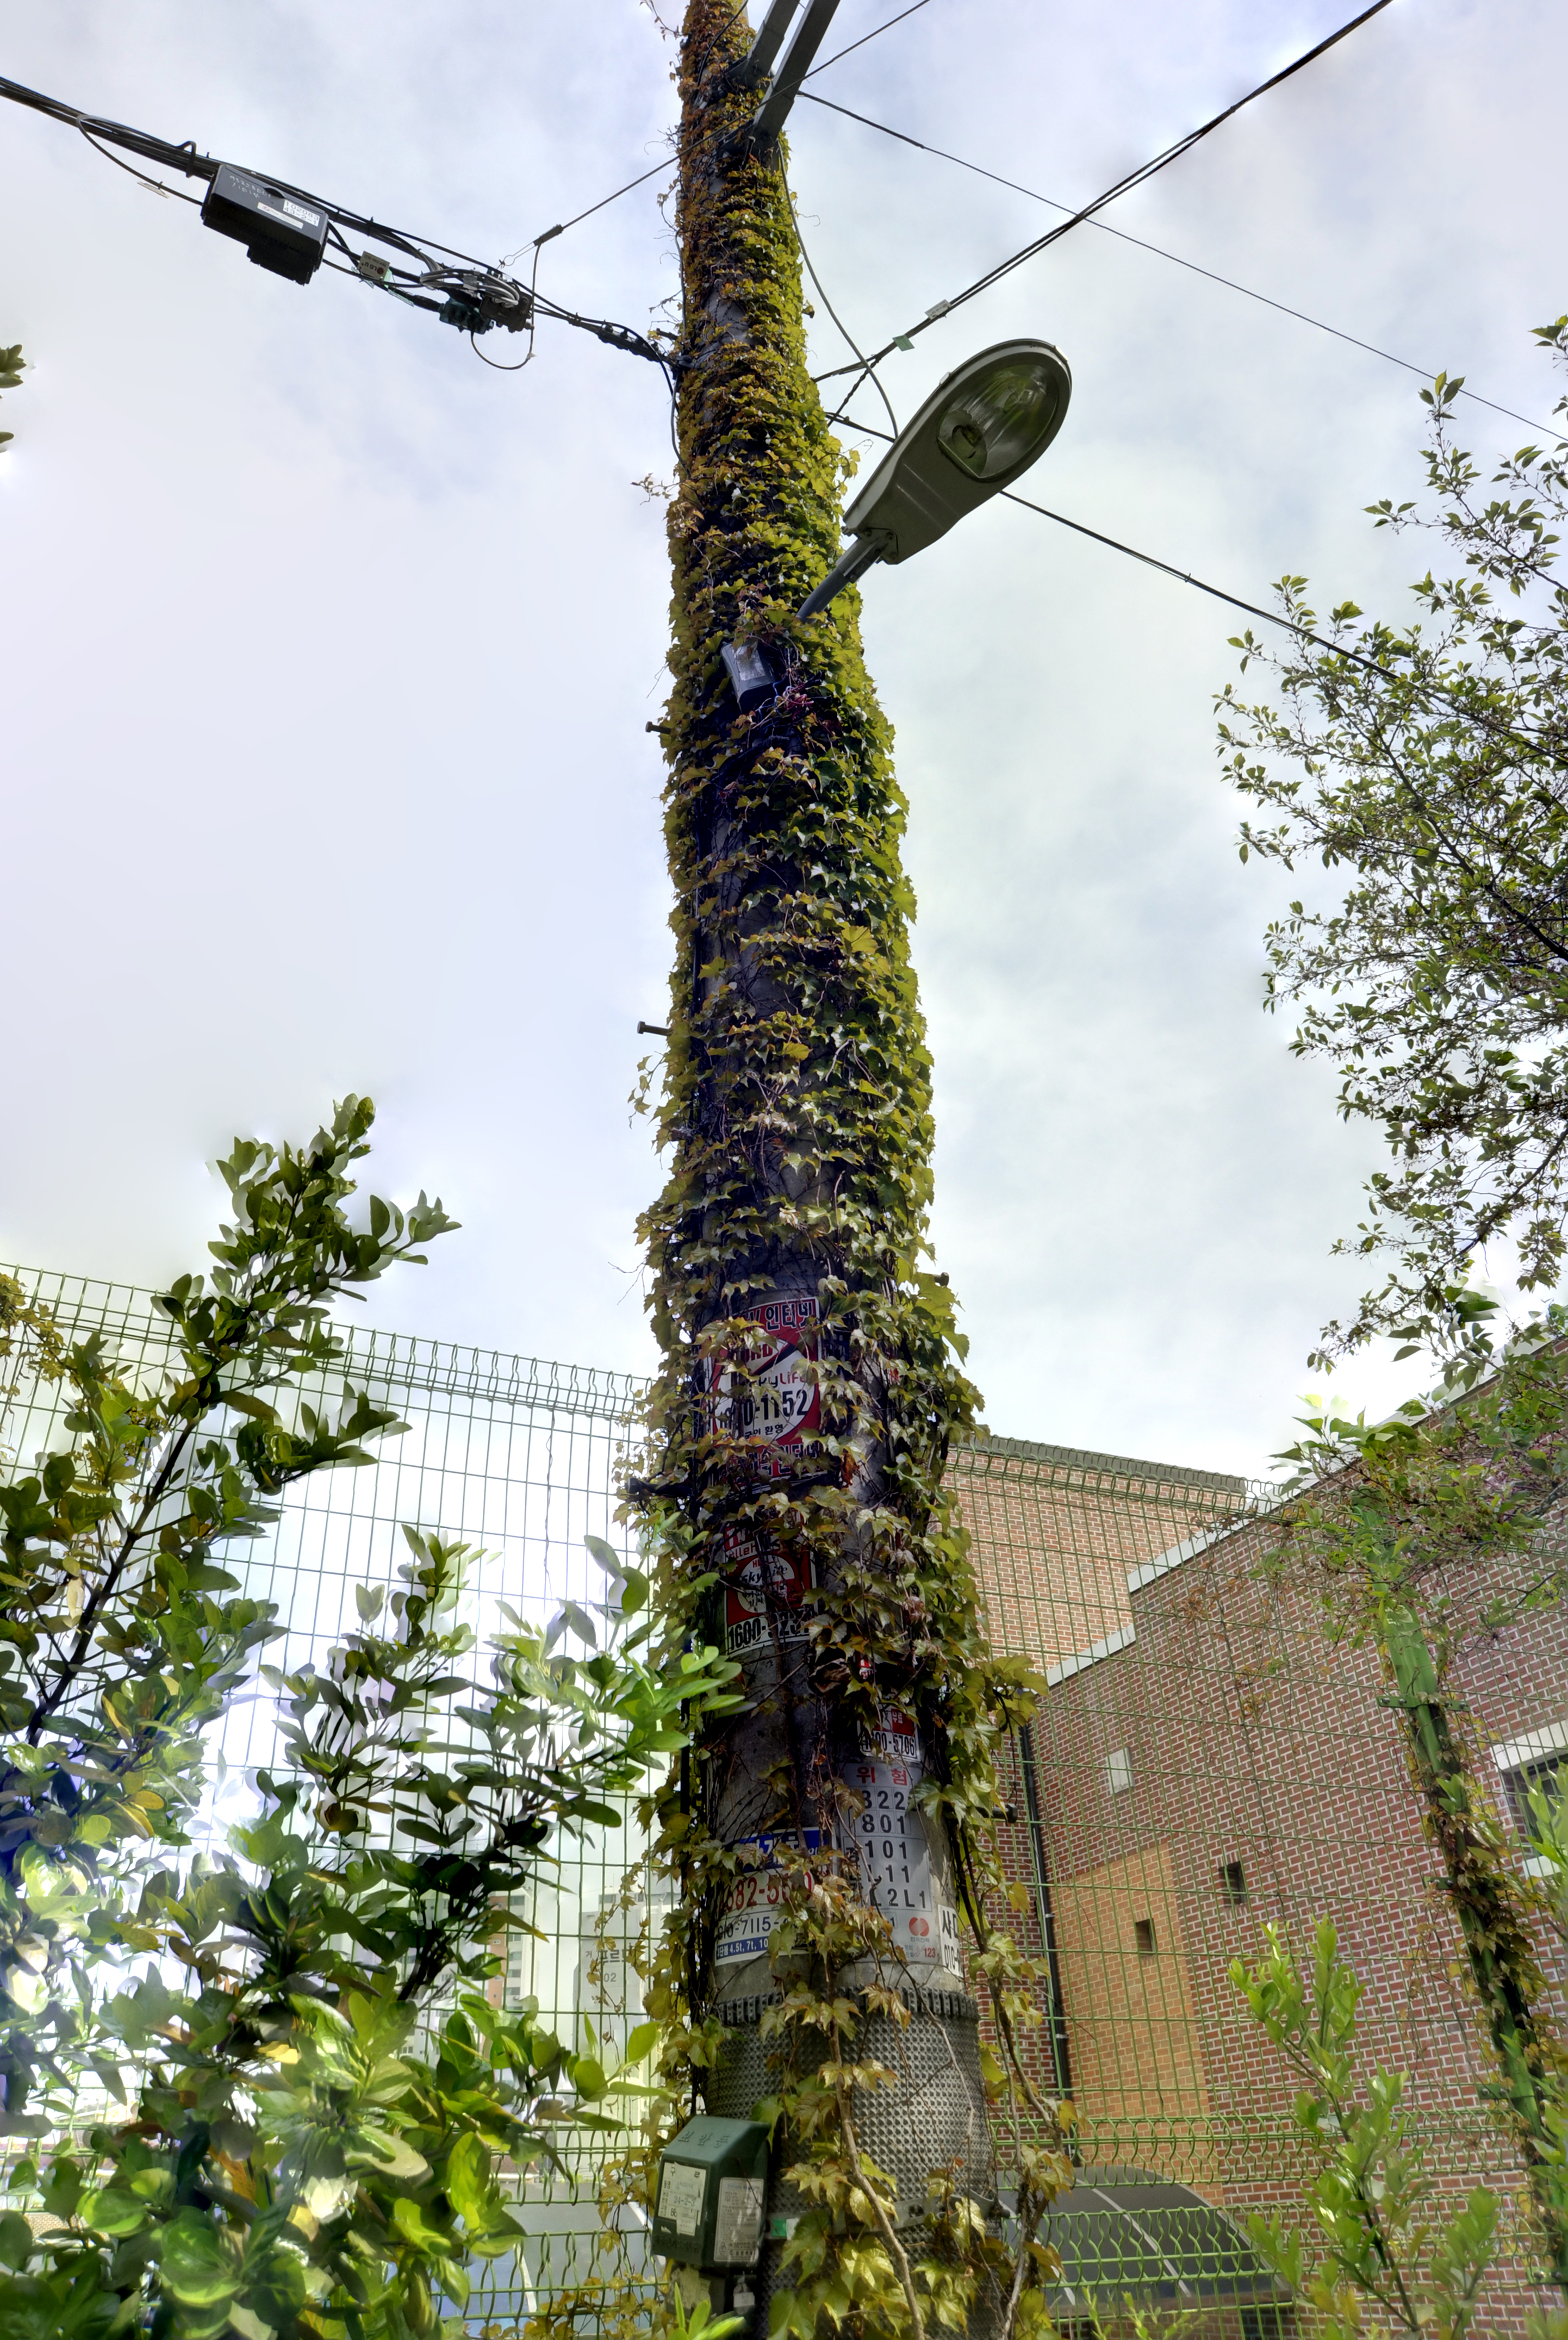
natural, tree, plant, flower, woody plant, plant stem, pole, architecture, branch